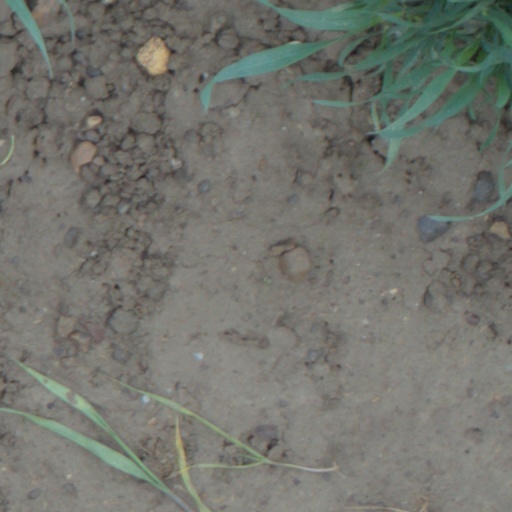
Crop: wheat